Incapillo

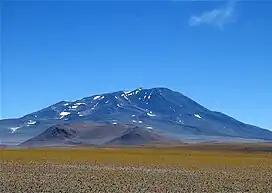
A mountain with snow patches rises above a smaller hill, which in turn rises above a plain covered with sparse yellow plants

Incapillo is a caldera with a diameter of and lies at an elevation of or . The three adjacent volcanic centres of Monte Pissis, Cerro Bonete Grande, and Cerro Bonete Chico are also considered part of the Incapillo volcanic complex and are among the highest on Earth. These centres surround the ignimbrite and lava domes. The caldera is about deep and its walls reach heights of . The pumice-containing Incapillo ignimbrite forms the bulk of the caldera walls.